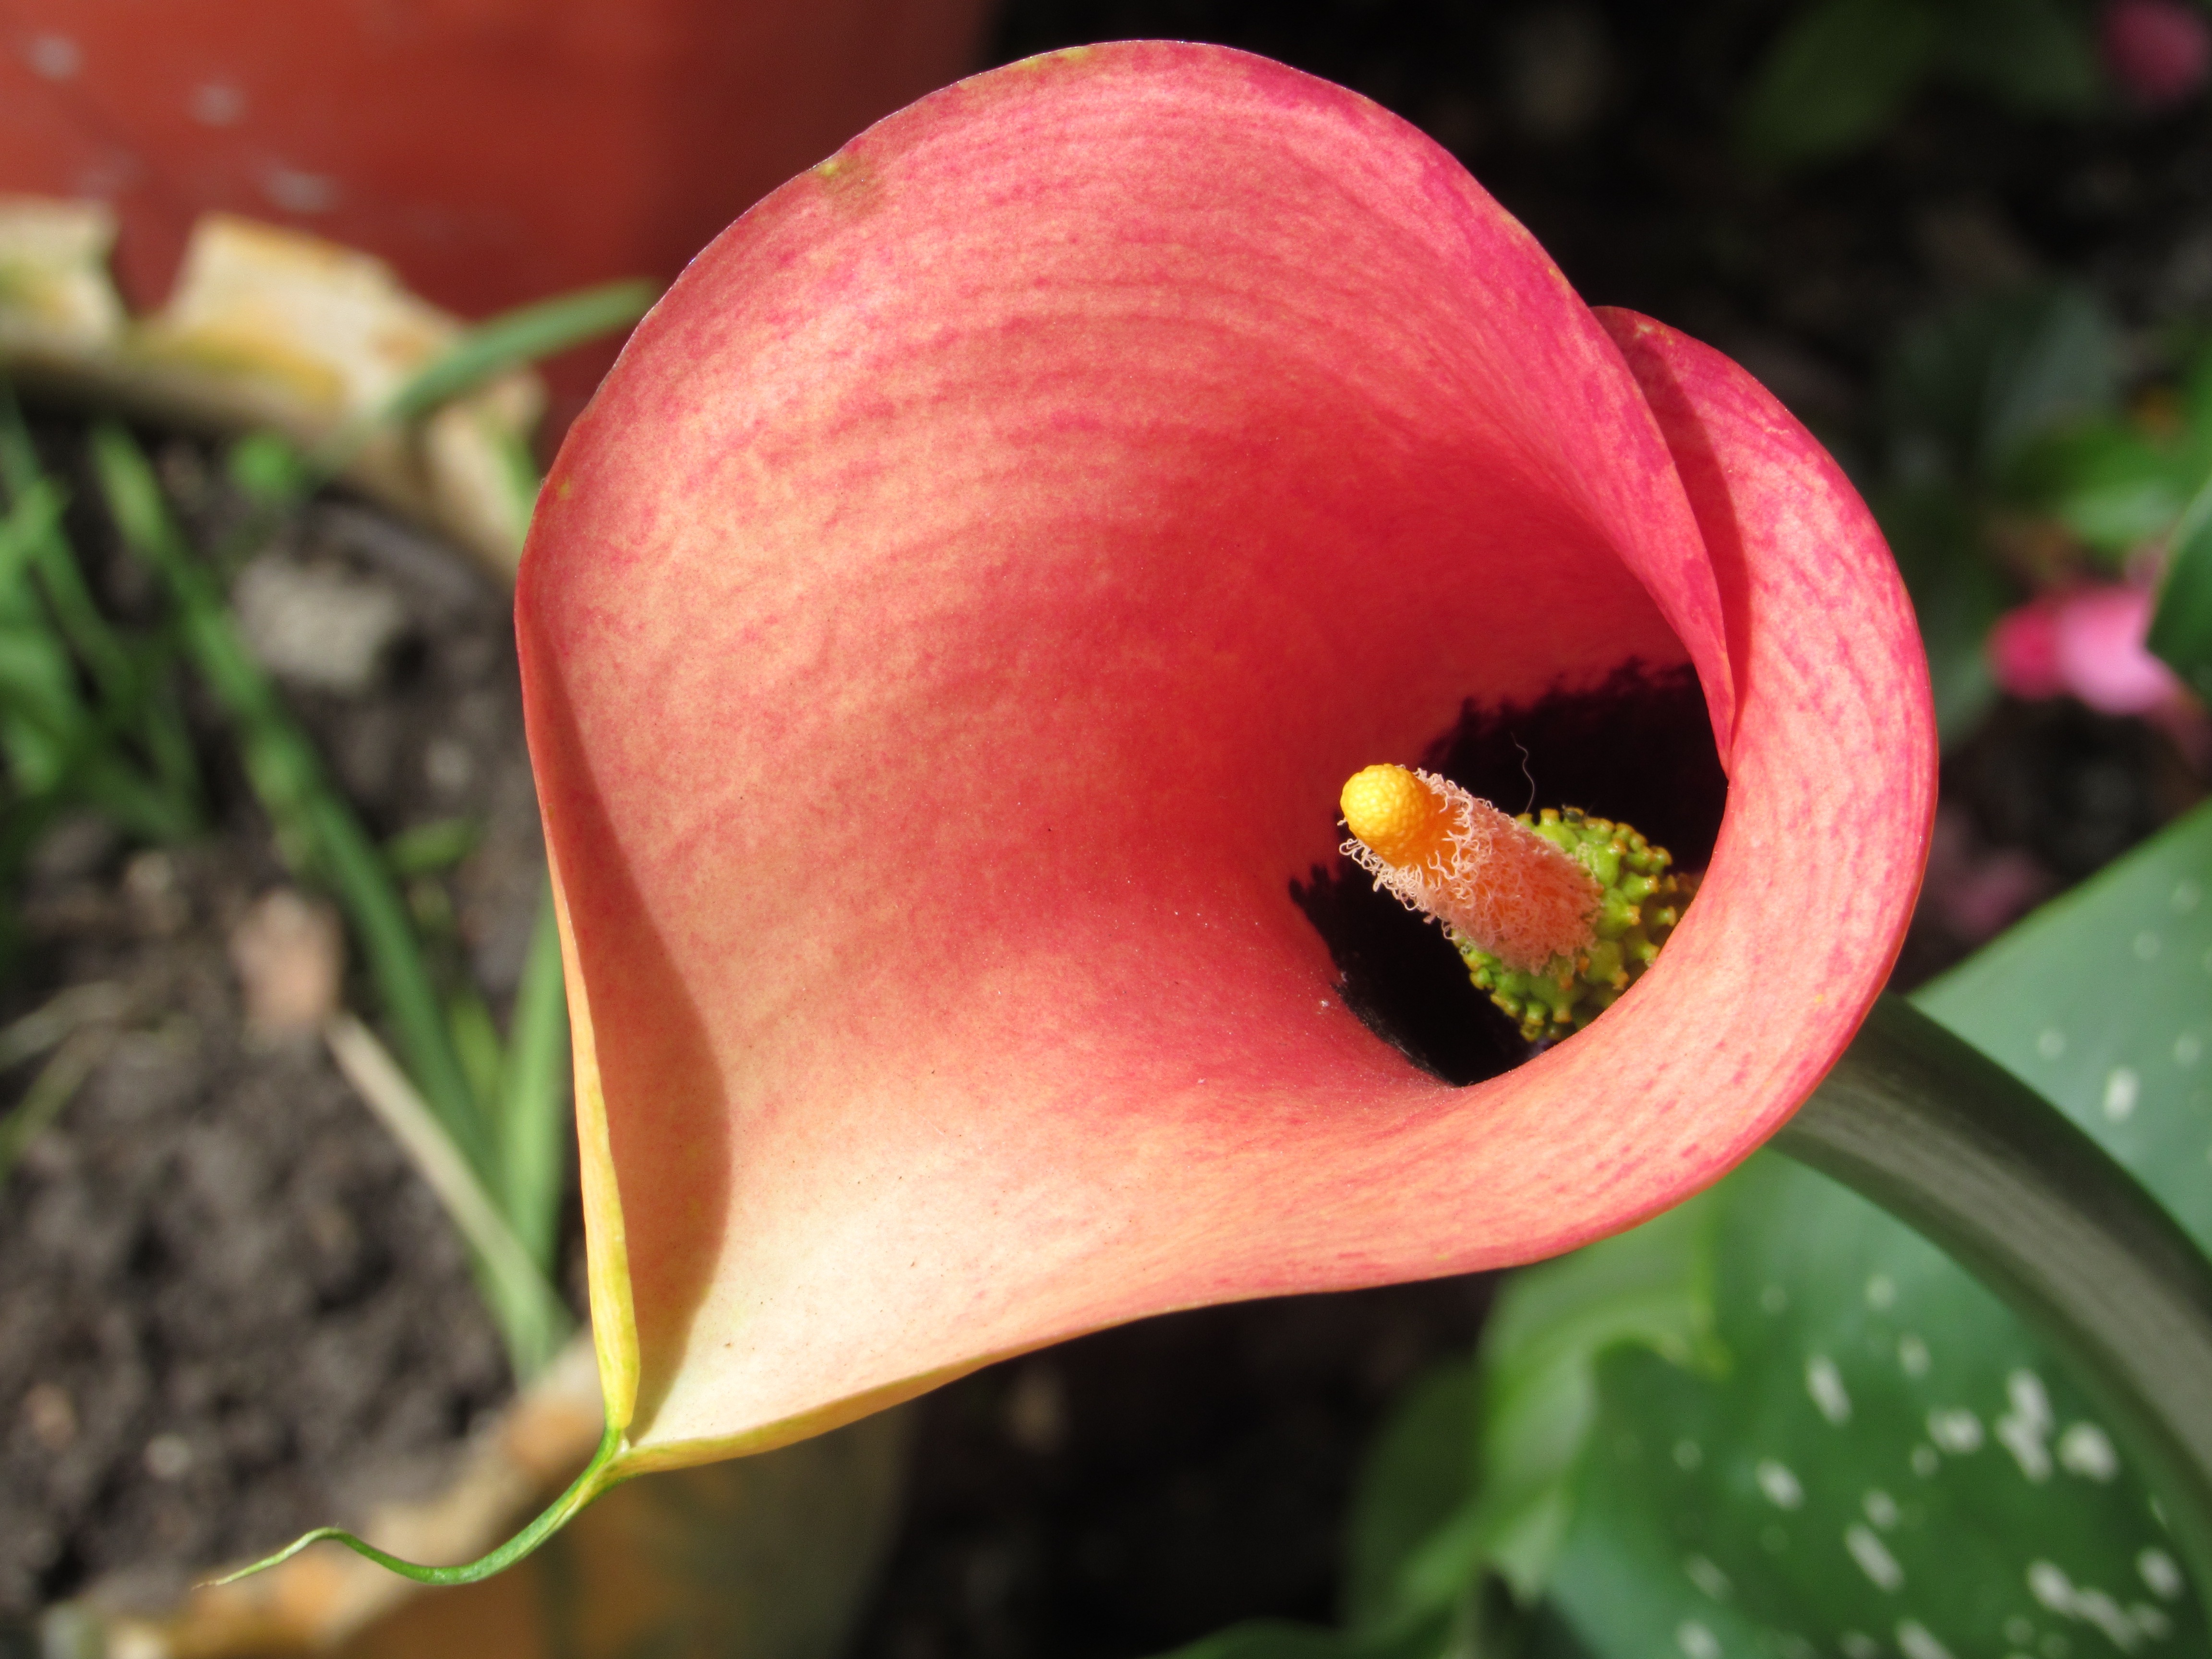
nature, plant, leaf, flower, petal, red, produce, botany, flora, wildflower, close up, bud, calla, macro photography, flowering plant, plant stem, land plant